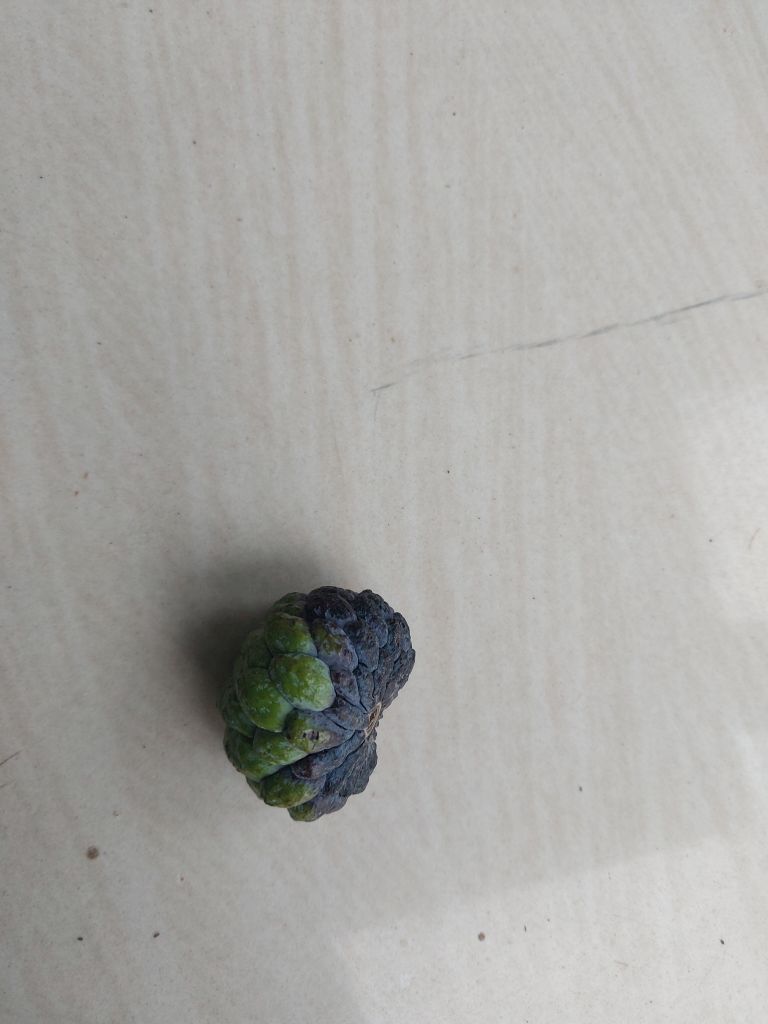
Disease label: Blank Canker